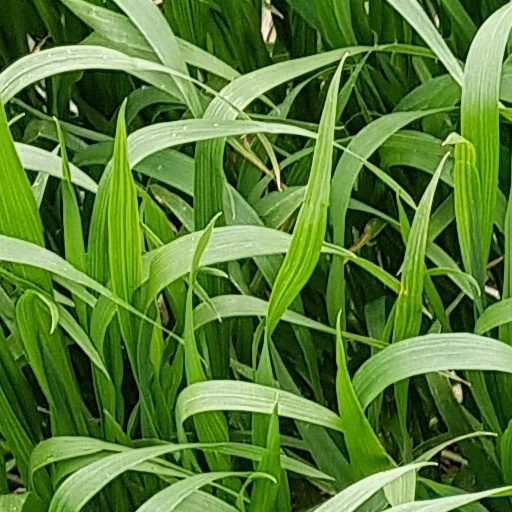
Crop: wheat